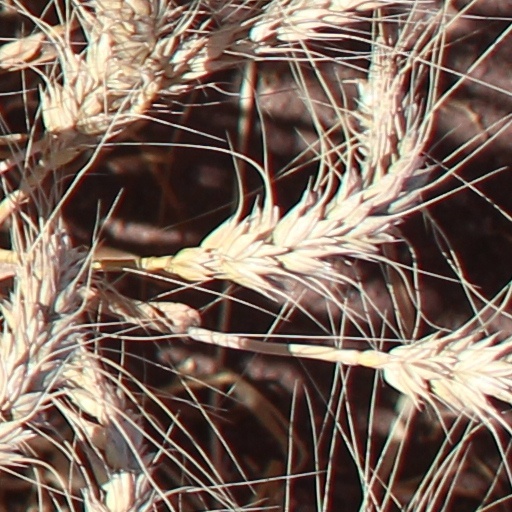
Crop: wheat